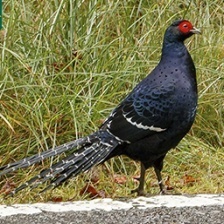
Species: MIKADO  PHEASANT
Scientific name: SYRMATICUS MIKADO